Cookie

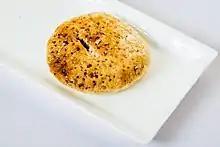
The Bakarkhani cookie is part of Mughlai cuisine of the Indian subcontinent.

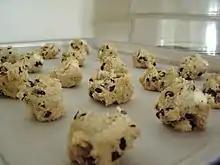
Cookie dough ready to be put in the oven

Cookies are broadly classified according to how they are formed or made, including at least these categories: